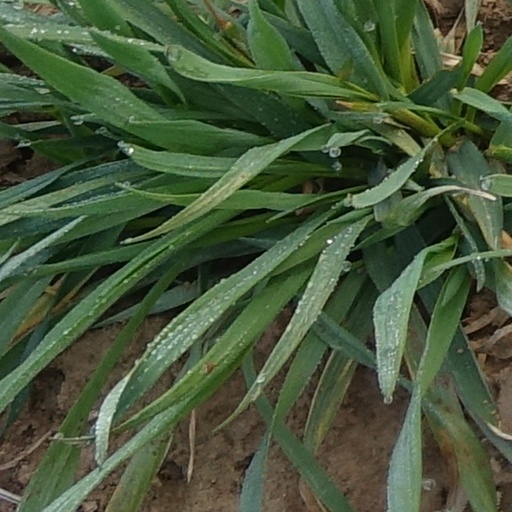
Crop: wheat